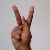
The image shows a hand gesture representing the letter 'K' in Indian Sign Language.